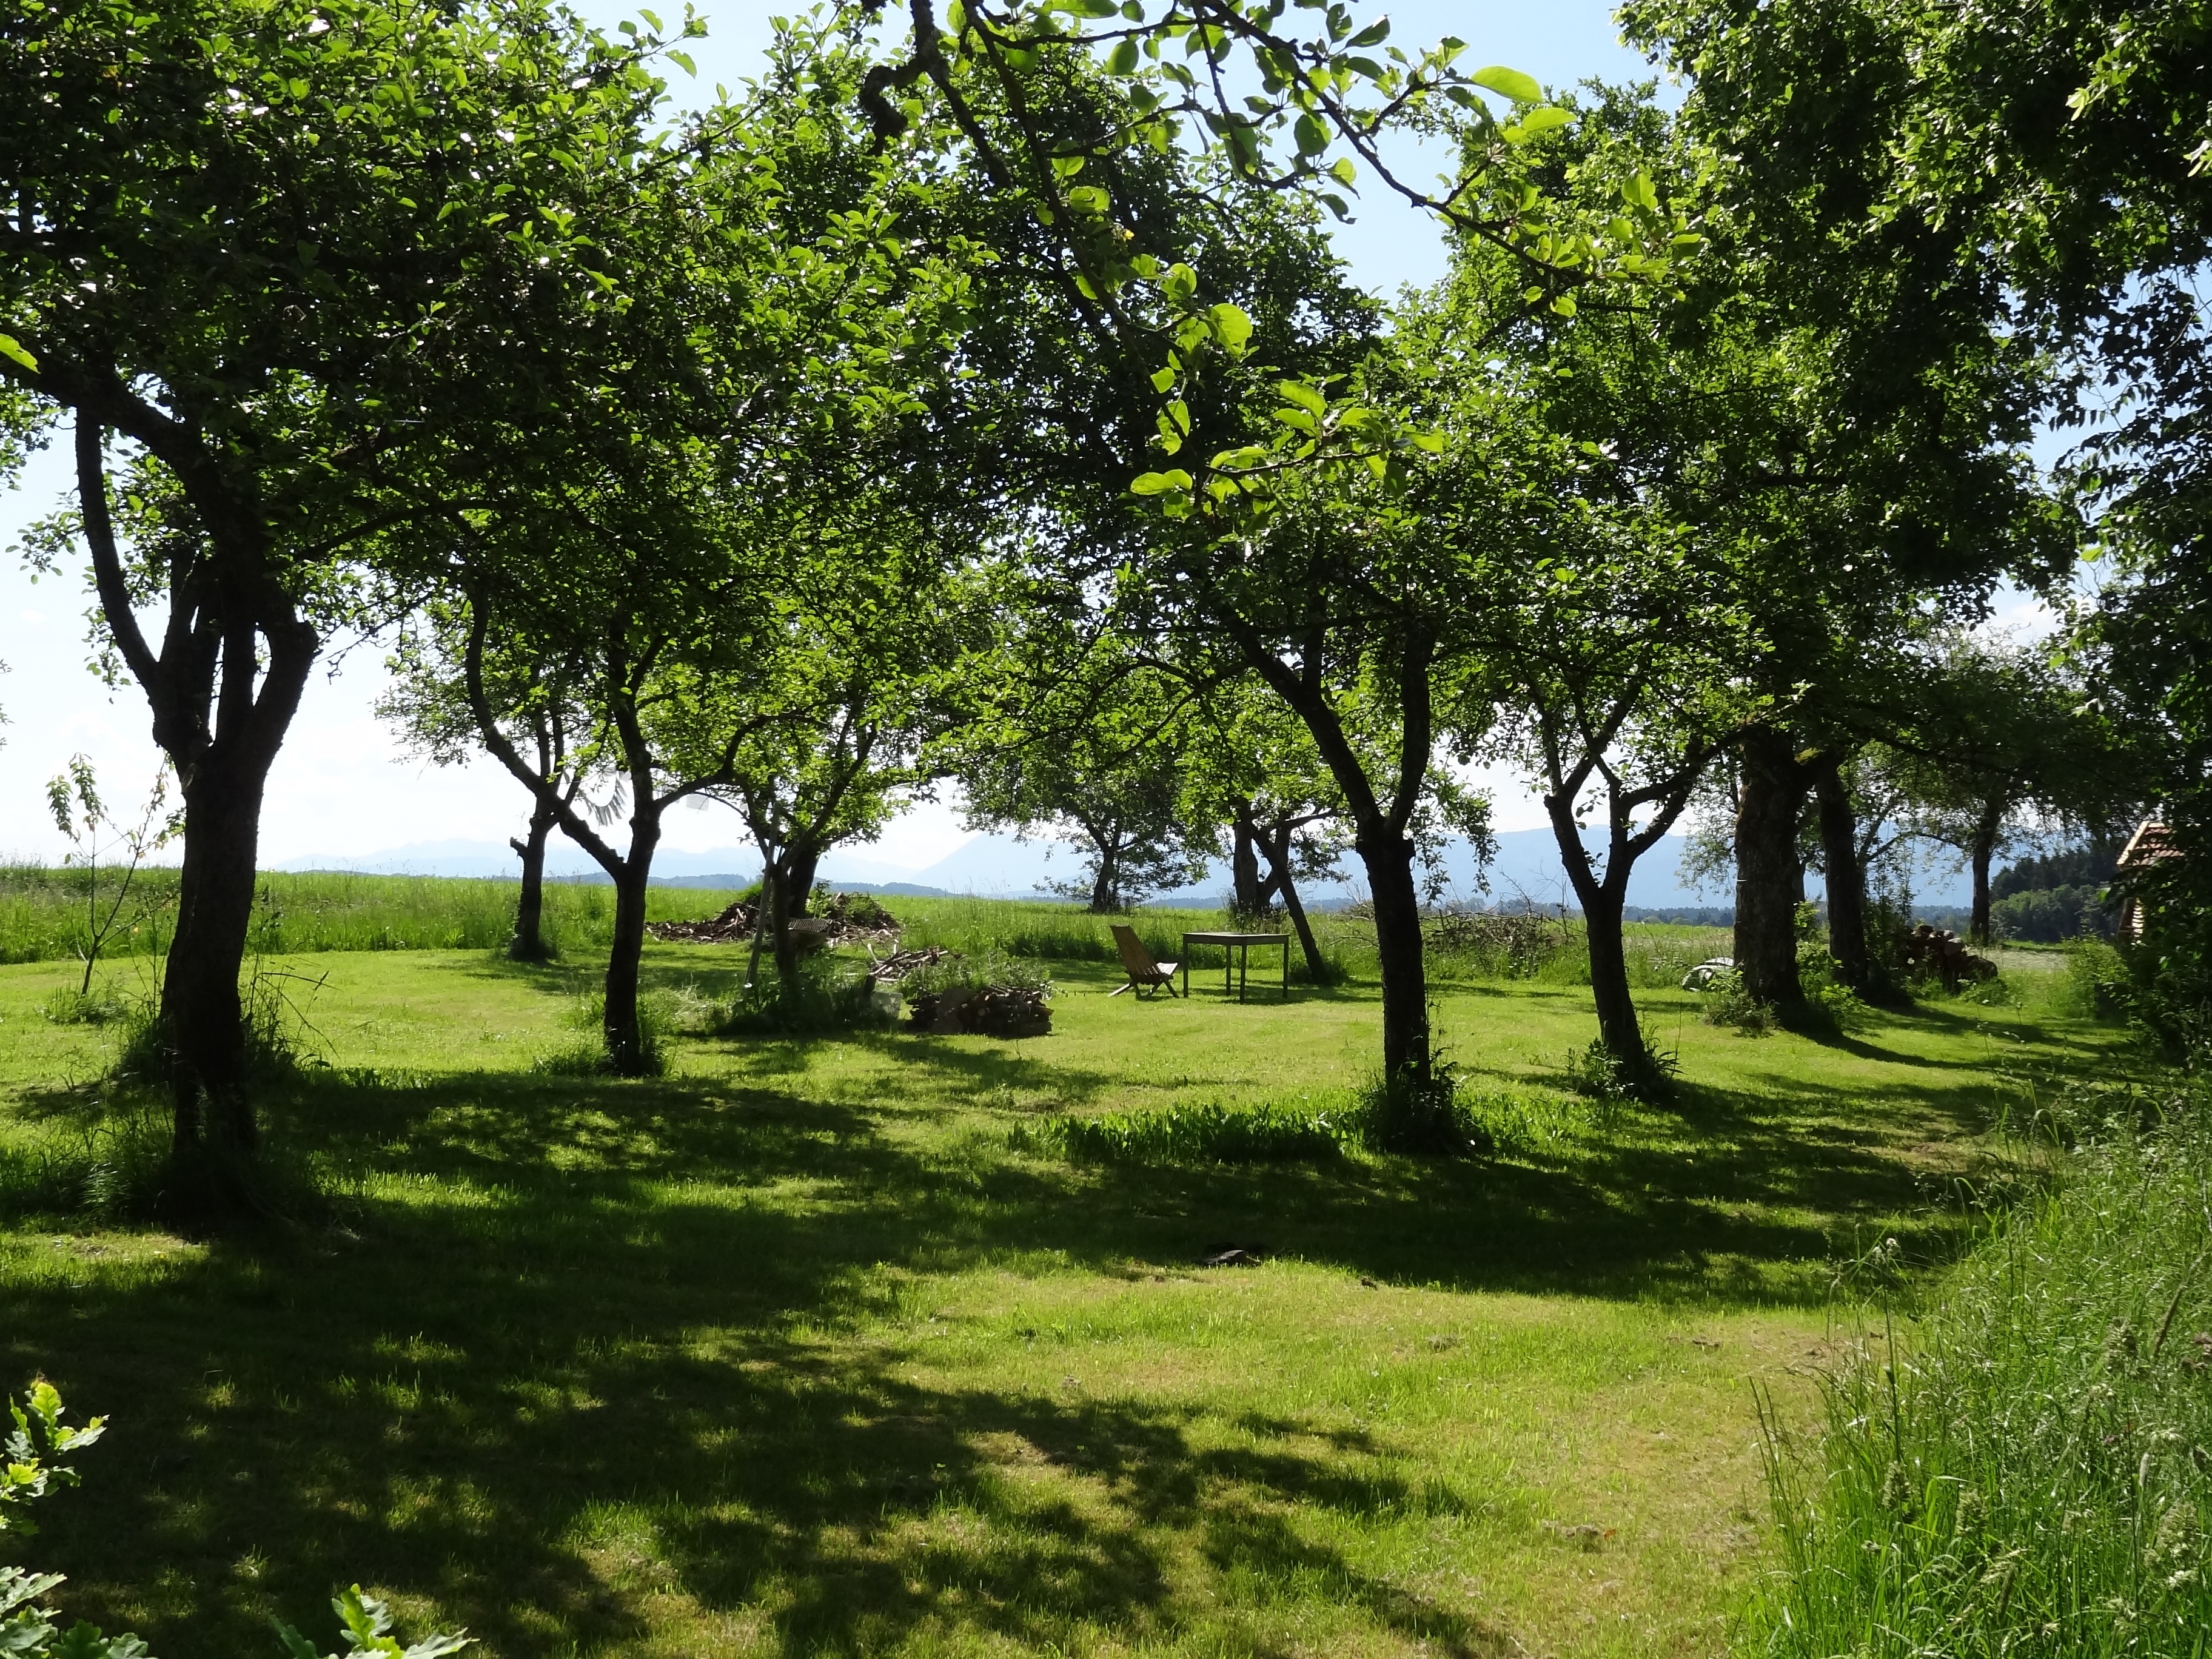
tree, grass, lawn, meadow, summer, idyllic, green, pasture, park, garden, plantation, bavaria, estate, woodland, habitat, ecosystem, rural area, apple trees, natural environment, woody plant